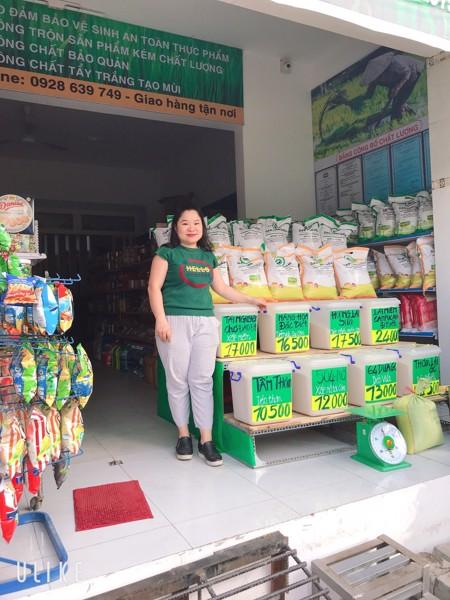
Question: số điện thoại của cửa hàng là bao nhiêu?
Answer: số điện thoại của cửa hàng là 0928639749